Vinodini Terway

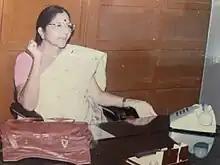

She completed her school final examinations at Kanya Pathasala, the only school in Gaya in the early 1930s and 1940s to provide education to girls. At that time it was not customary for a girl, particularly in a small town like Gaya, to continue education beyond high school level. However, with the support of her father, Umacharan Tarway, a school teacher turned businessman, Tarway continued her study and obtained a degree from Banaras Hindu University, Varanasi.